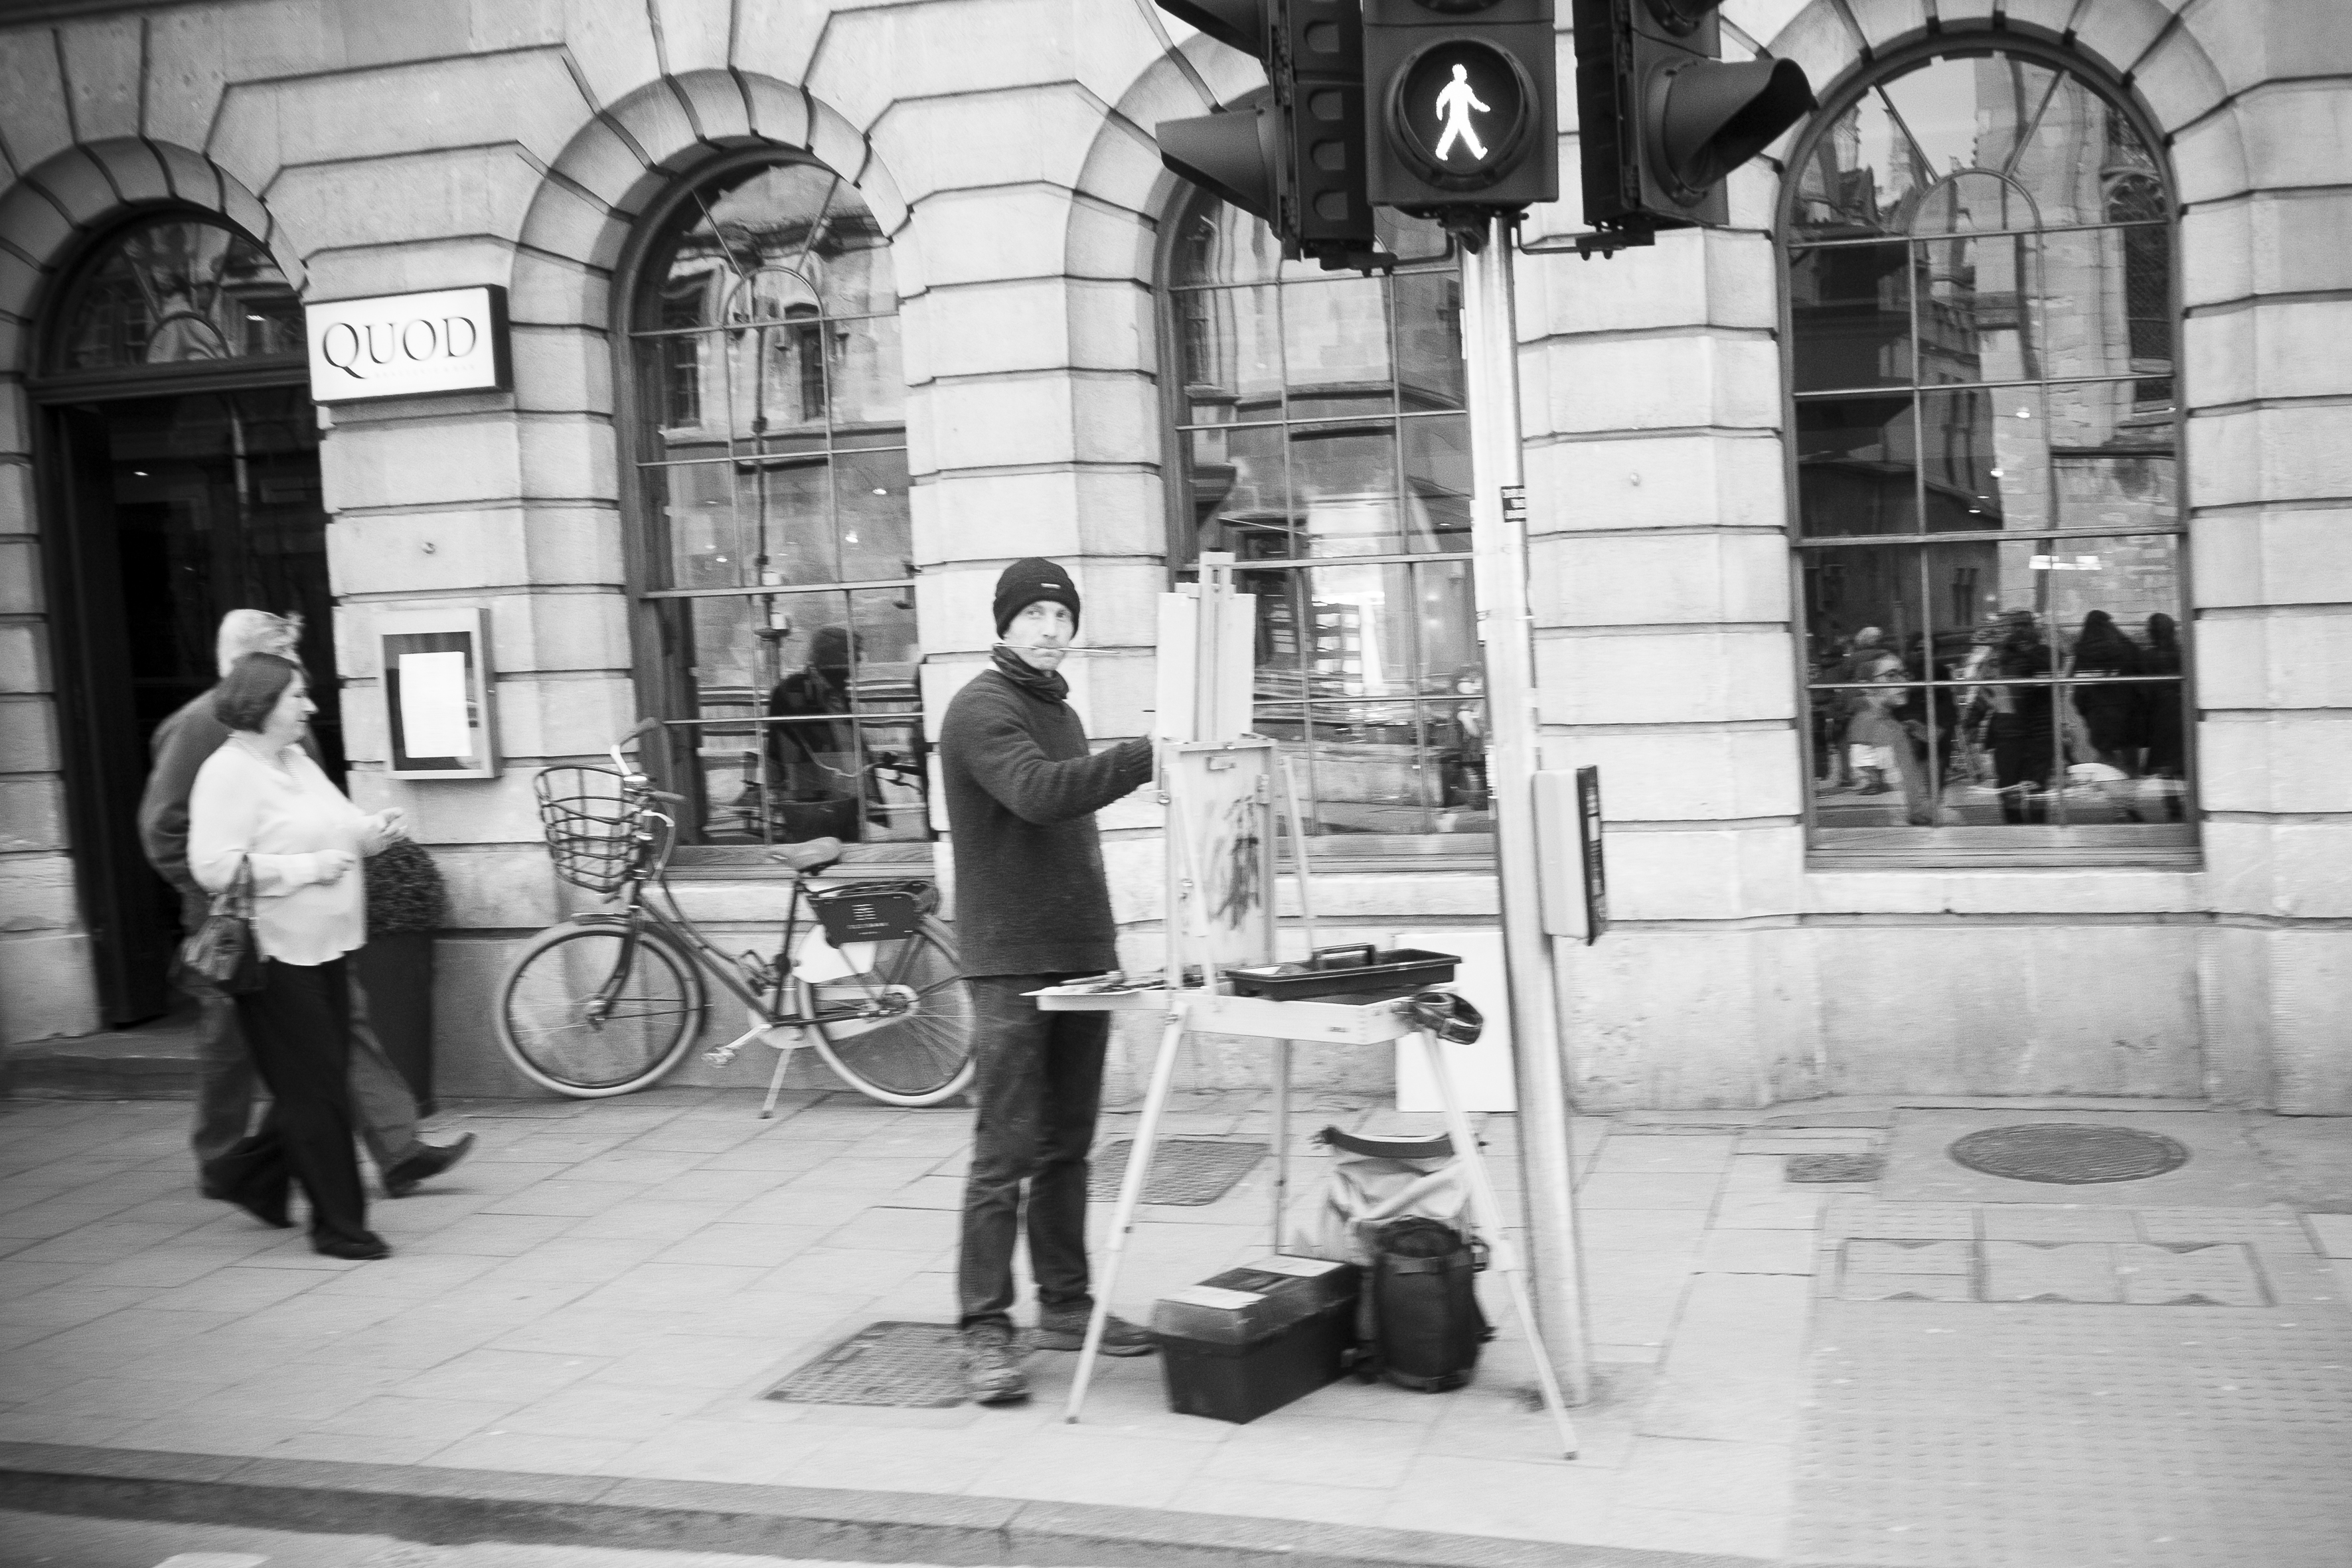
black and white, road, street, photography, urban, travel, fujifilm, monochrome, uk, england, bw, blackandwhite, blackwhite, infrastructure, photograph, noiretblanc, unitedkingdom, image, fuji, oxford, fujixt1, fujix, monochrome photography